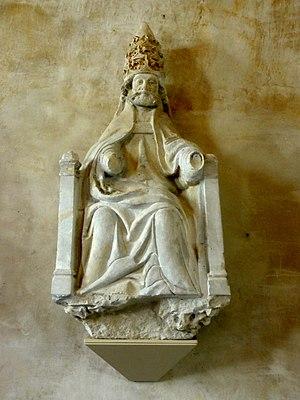
Statue de saint Pierre.
L'église Saint-Pierre est une église catholique paroissiale située à Duvy, en France. C'est, depuis les remaniements à la fin du XVᵉ siècle, une église à double vaisseau se terminant par un chevet plat, qui est majoritairement de style gothique flamboyant. Son architecture est assez rustique. Seulement le collatéral est voûté. L'église possède l'un des clochers romans les plus anciens de la région, qui remonte à la fin du XIᵉ siècle. Il occupe une position inhabituelle devant le chevet, et sa base n'est pas visible depuis l'intérieur de l'église. Le portail des alentours de 1160 est caché par un porche ; un second portail assez remarquable de style flamboyant est aujourd'hui bouché. L'édifice a été inscrit au titre des monuments historiques par arrêté du 14 avril 1954, y compris le cimetière qui l'entoure, et bénéficié d'une restauration complète à la fin du XXᵉ et au début du XXIᵉ siècle. Son ensemble de mobilier des XVIIᵉ et XVIIIᵉ siècle est encore presque au complet, et confère à l'église un cachet d'authenticité devenu rare aujourd'hui. Depuis la Révolution française, Duvy est rattaché à la paroisse de Crépy-en-Valois.